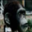
Label: chimpanzee